Chinese New Year

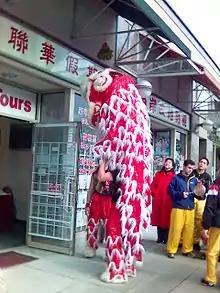
Chinese New Year's celebrations, on the eighth day, in the Metro Vancouver suburb of Richmond, British Columbia, Canada

On the days immediately before the New Year celebration, Chinese families give their homes a thorough cleaning. There is a Cantonese saying "Wash away the dirt on "nin ya baat"", but the practice is not restricted to "nin ya baat" (the 28th day of month 12). It is believed that the cleaning sweeps away the bad luck of the preceding year and prepares their homes for good luck. Brooms and dust pans are put away on the first day so that the newly arrived good luck cannot be swept away. Some people give their homes, doors, and window-frames a new coat of red paint; decorators and paper-hangers experience a year-end rush of business prior to Chinese New Year. Homes are often decorated with paper cutouts of Chinese auspicious phrases and couplets. Purchasing new clothing and shoes also symbolize a new start. Any hair cuts need to be completed before the New Year, as cutting hair on New Year is considered bad luck due to the homonymic nature of the word "hair" (fa) and the word for "prosperity". Businesses are expected to pay off all the debts outstanding for the year before the new year eve, extending to debts of gratitude. Thus it is a common practice to send gifts and rice to close business associates, and extended family members.